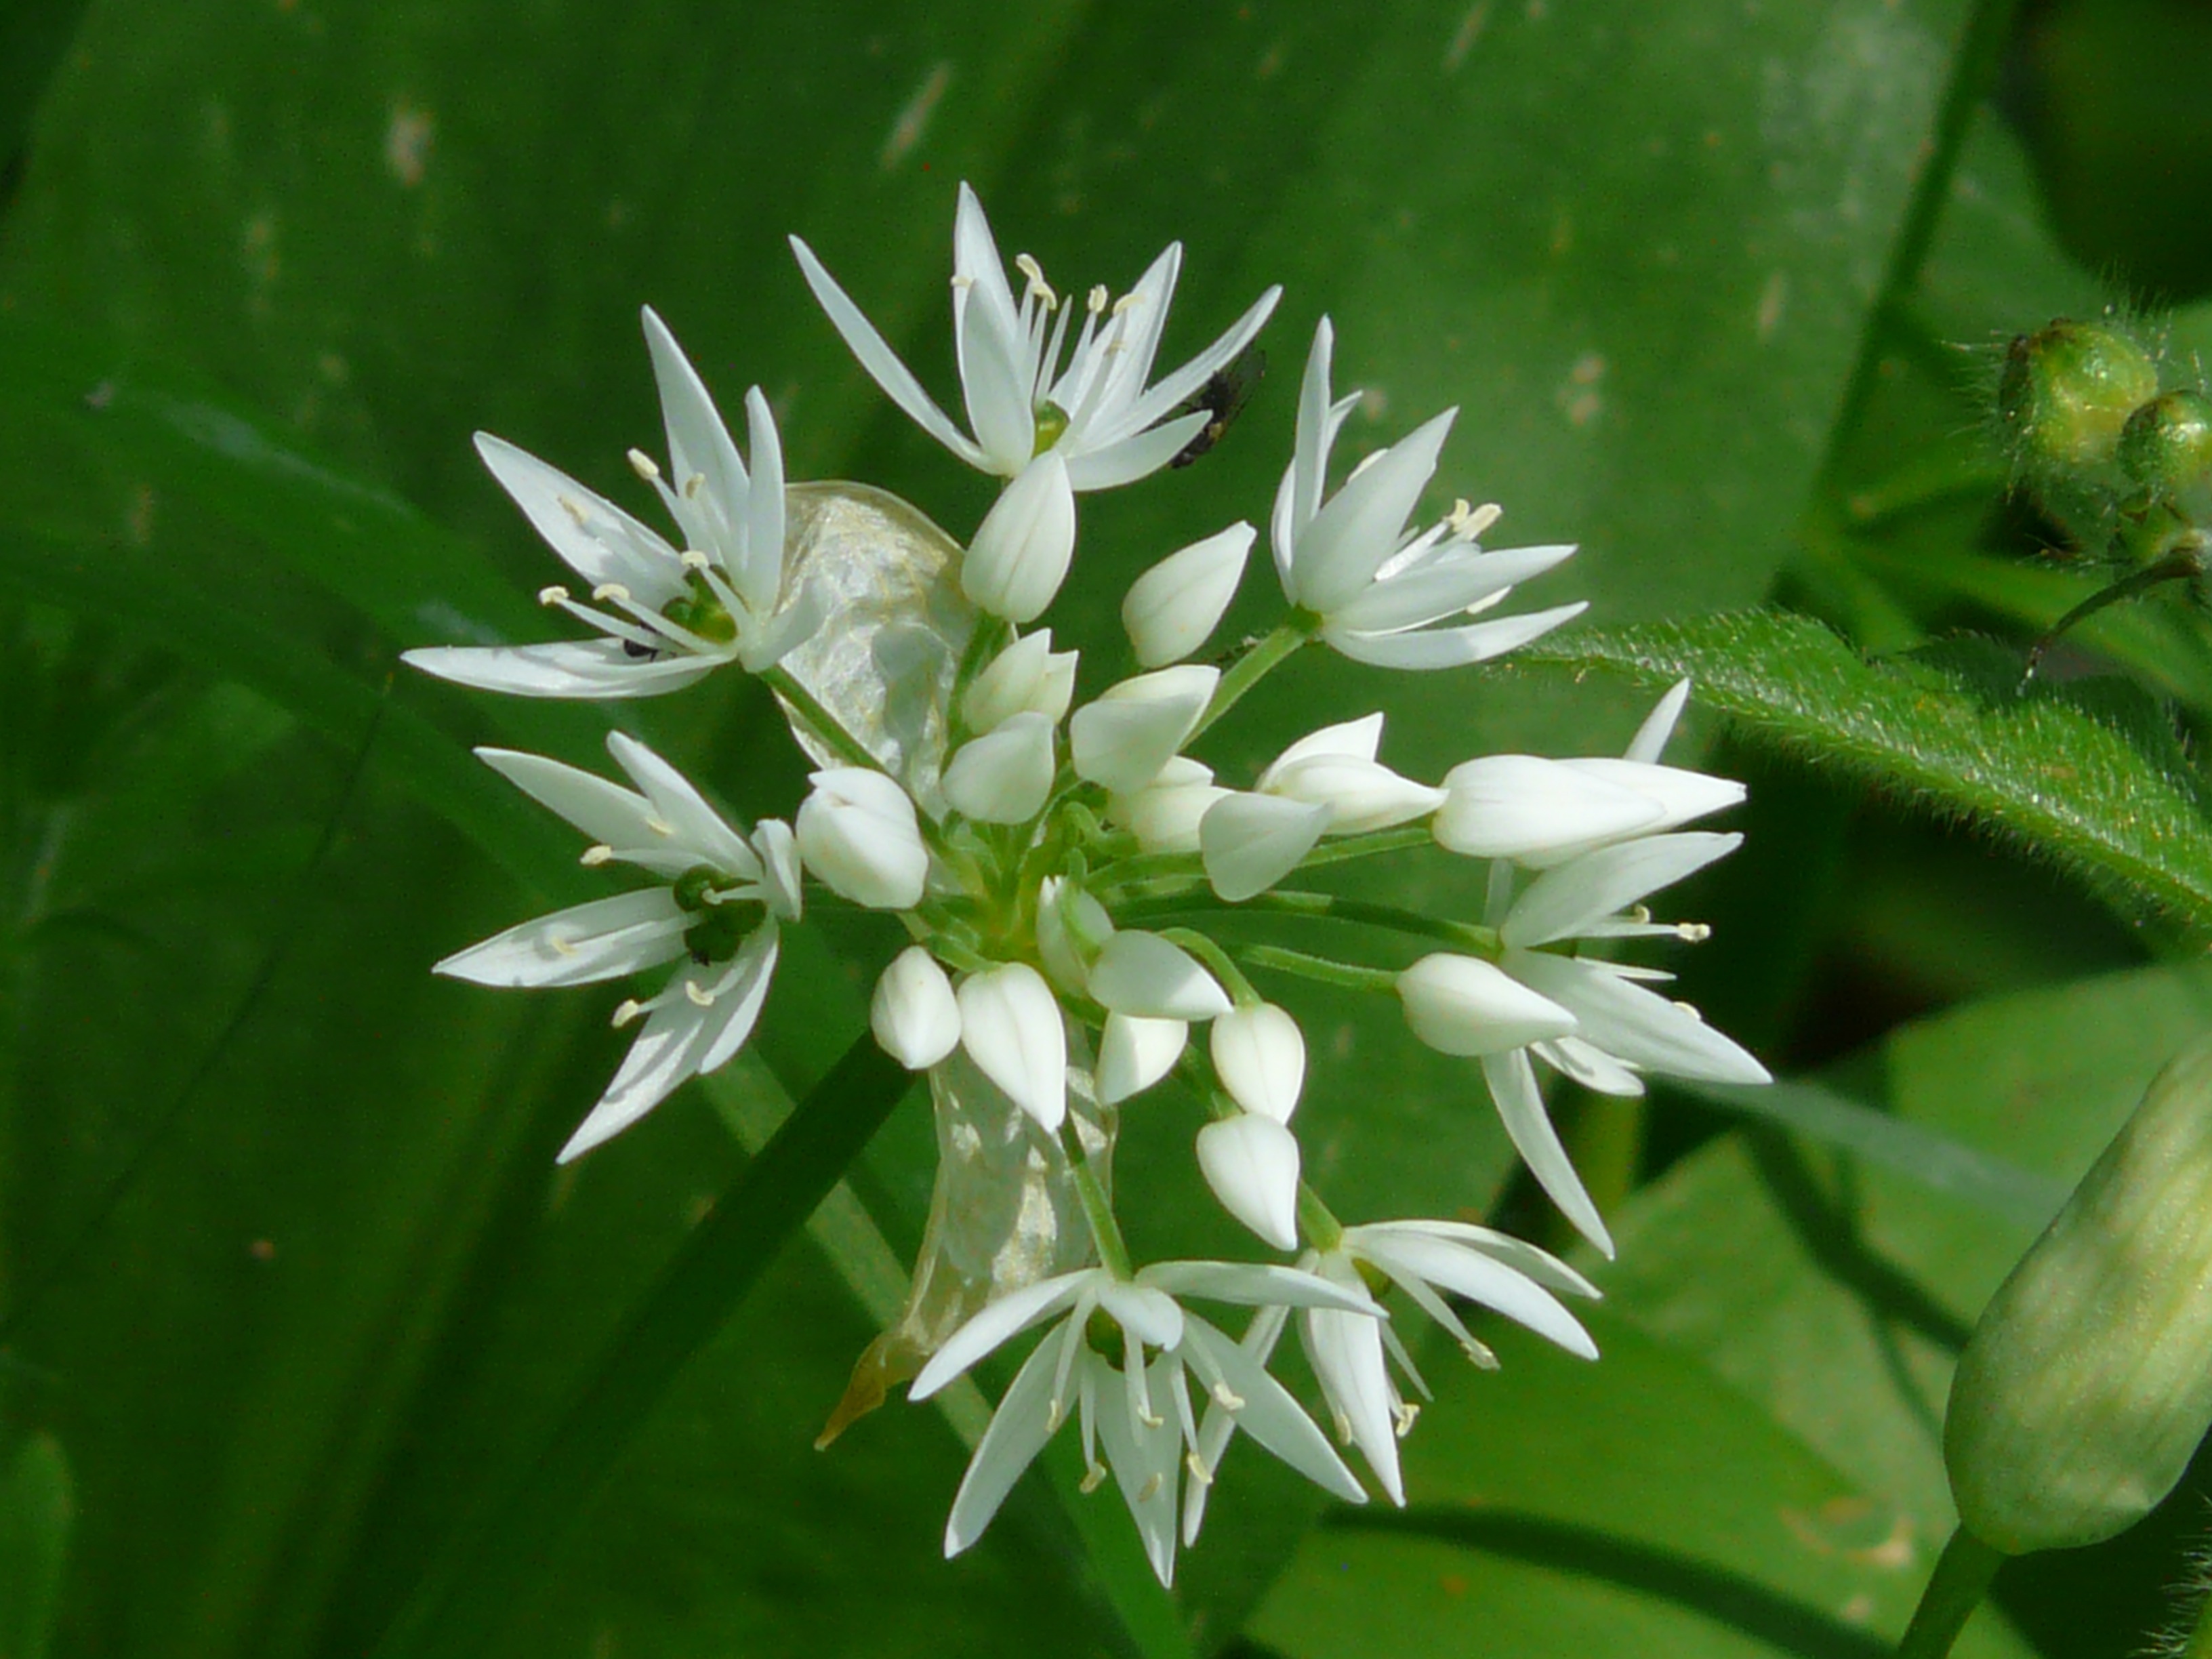
blossom, plant, white, flower, bloom, spring, green, herb, garlic, produce, vegetable, botany, flora, wildflower, smell, smelly, edible, allium, taste, ramsons, medicinal plant, macro photography, flowering plant, vegetable plant, bear's garlic, forest plant, wild garlic, allium ursinum, wood garlic, garlic spinach, gypsy spring, witch onion, waldherre, ramsen, land plant